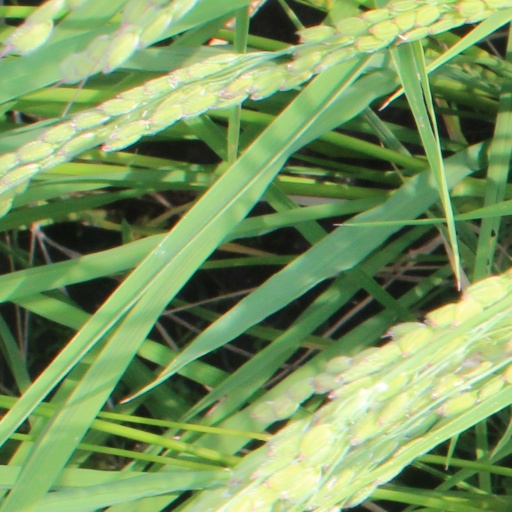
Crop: rice